British home army in the First World War

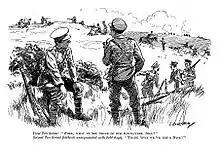
"Thank heavens we've got a navy". Contemporary perception of the Territorial Force's ability to defend the nation against invasion as published in "Punch" less than three months before the start of the First World War.

A second CID study in 1908 reiterated the belief that an invasion would be defeated before it made landfall, rendering a large home army unnecessary in the eyes of the military authorities. The War Office considered two regular divisions and 40,000 auxiliaries would be enough to defeat any force that did manage to reach the nation's shores. The military authorities begrudged the money spent on what they perceived to be an inefficient amateur auxiliary and believed it could have been better spent on the regular army. The relationship between the County Territorial Associations and the War Office was often difficult. The associations frequently complained about excessive bureaucracy and the inadequate finance with which they were expected to forge a force capable of defeating an invasion. Because they believed the Territorial Force was of questionable utility, the military authorities prioritised expenditure on the regular army, leaving the force armed with obsolete weapons.